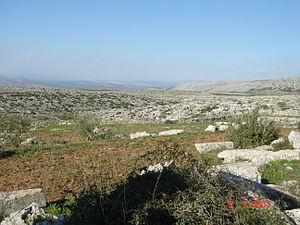
La région d'Alep (Syrie) où vit le hamster doré sauvage.
Le Hamster doré est un petit rongeur originaire de Syrie et de Turquie. Il s'agit d'une espèce de hamster très répandue en captivité un peu partout dans le monde. Certaines races de Hamster syrien, élevées comme animaux de laboratoire ou de compagnie, sont même considérées comme domestiques par des pays comme la France. L'espèce est également appelée Hamster roux, Hamster de Syrie, Hamster syrien ou bien encore hamster panda, nom donné souvent par les animaleries pour les hamsters noirs et blancs.